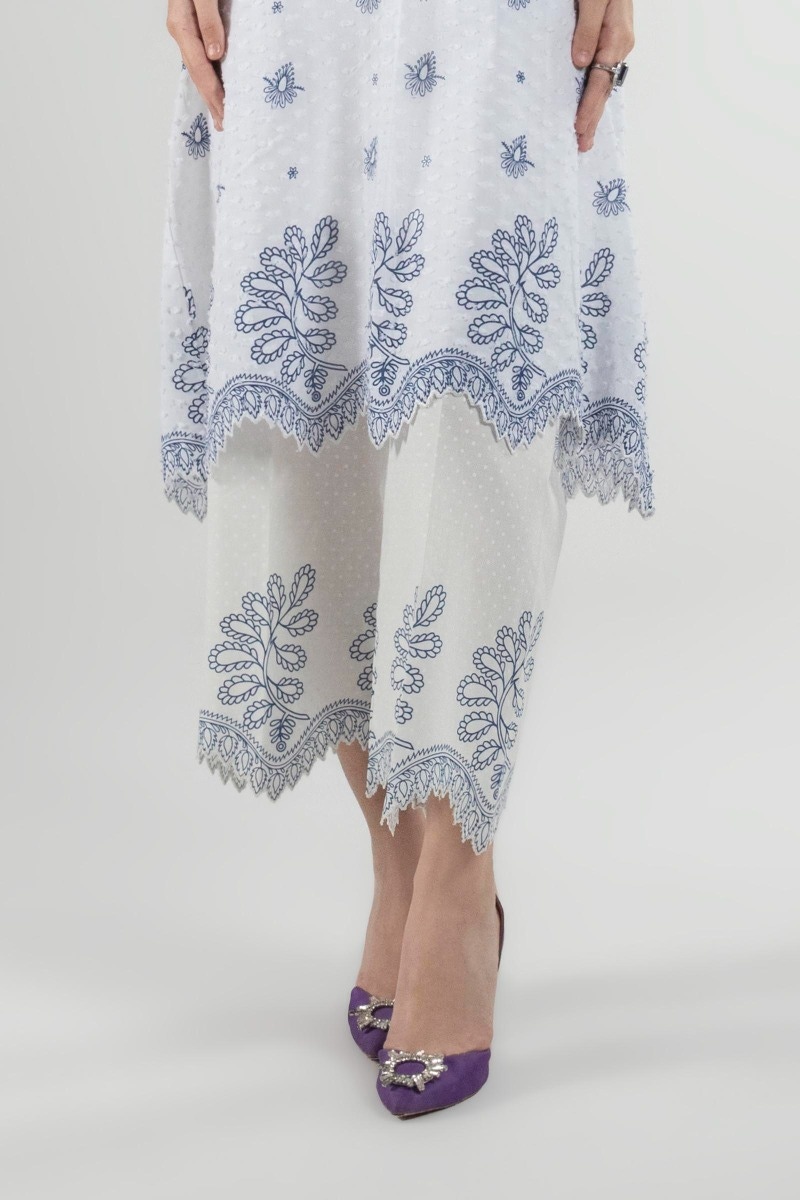
blue embroidered lace detail tunic